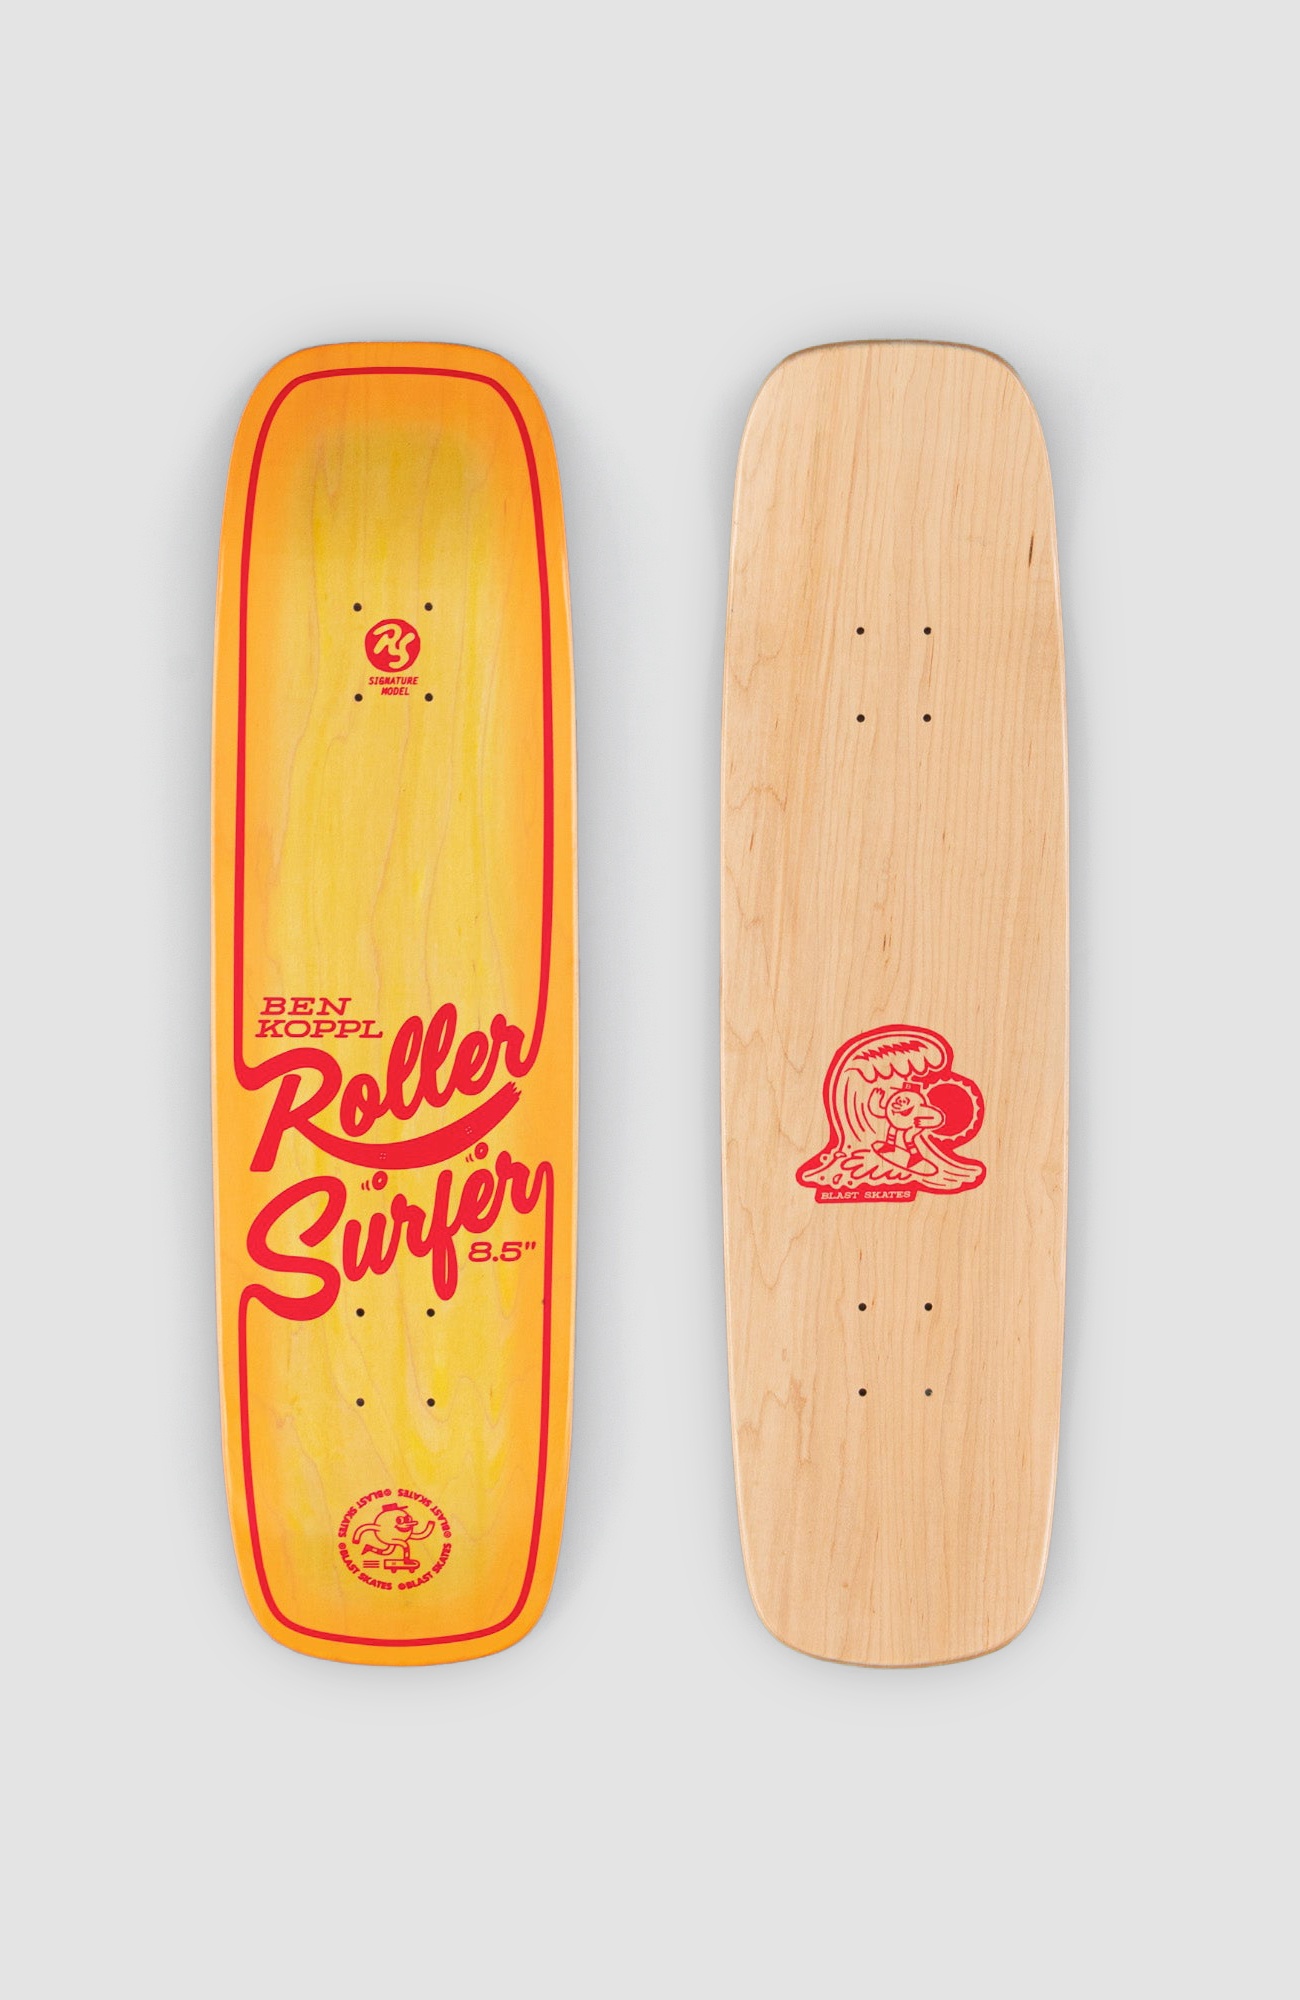
BEN KOPPL SIGNATURE DECK 8.5''
Custom BLAST SKATES "all terrain" Concave aus 100% Canadian Maple verklebt mit starkem Epoxidharzkleber. Signature Shape Design direkt von Ben Koppl. 8.5" WIDE 6.65" TAIL 14.25" WHEELBASE 6.65" NOSE (inkl. GRATIS GRIPTAPE)
Brand: Blast Skates
Category: Sporting Goods > Outdoor Recreation > Inline & Roller Skating > Roller Skis > Recreation Roller Skis